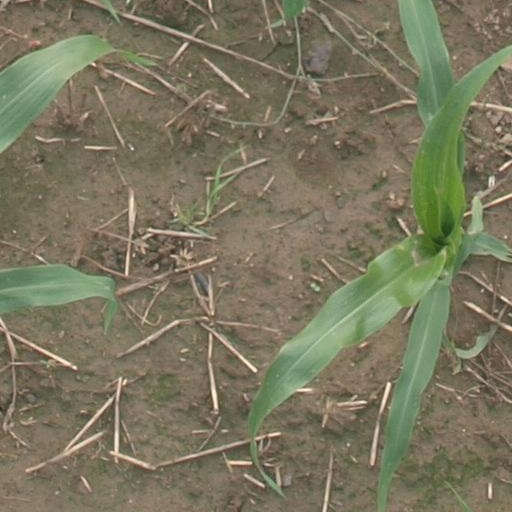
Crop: maize; corn